New Year's Eve

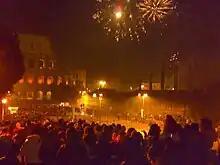
Fireworks stroke at the midnight in Colosseum at Rome 2012

New Year's Eve ("Silvestr/Silvester") celebrations and traditions in Czech Republic and Slovakia are very similar. New Year's Eve is the noisiest day of the year. Czechs and Slovaks generally gather with friends at parties, in pubs, clubs, in the streets, or city squares to eat, drink, and celebrate the new year. Fireworks are a popular tradition; in large cities such as Bratislava, or Prague, the fireworks start before noon and steadily increase until the clock strikes midnight. In the first minutes after midnight, Czechs and Slovaks toast with champagne, wish each other a happy new year, fortune and health, and go outside for the fireworks displays.